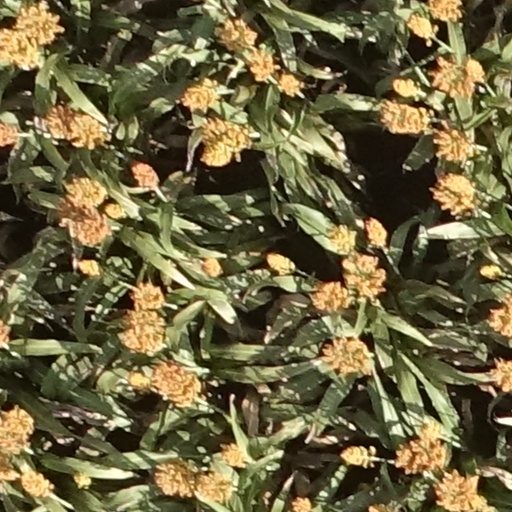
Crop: sorghum